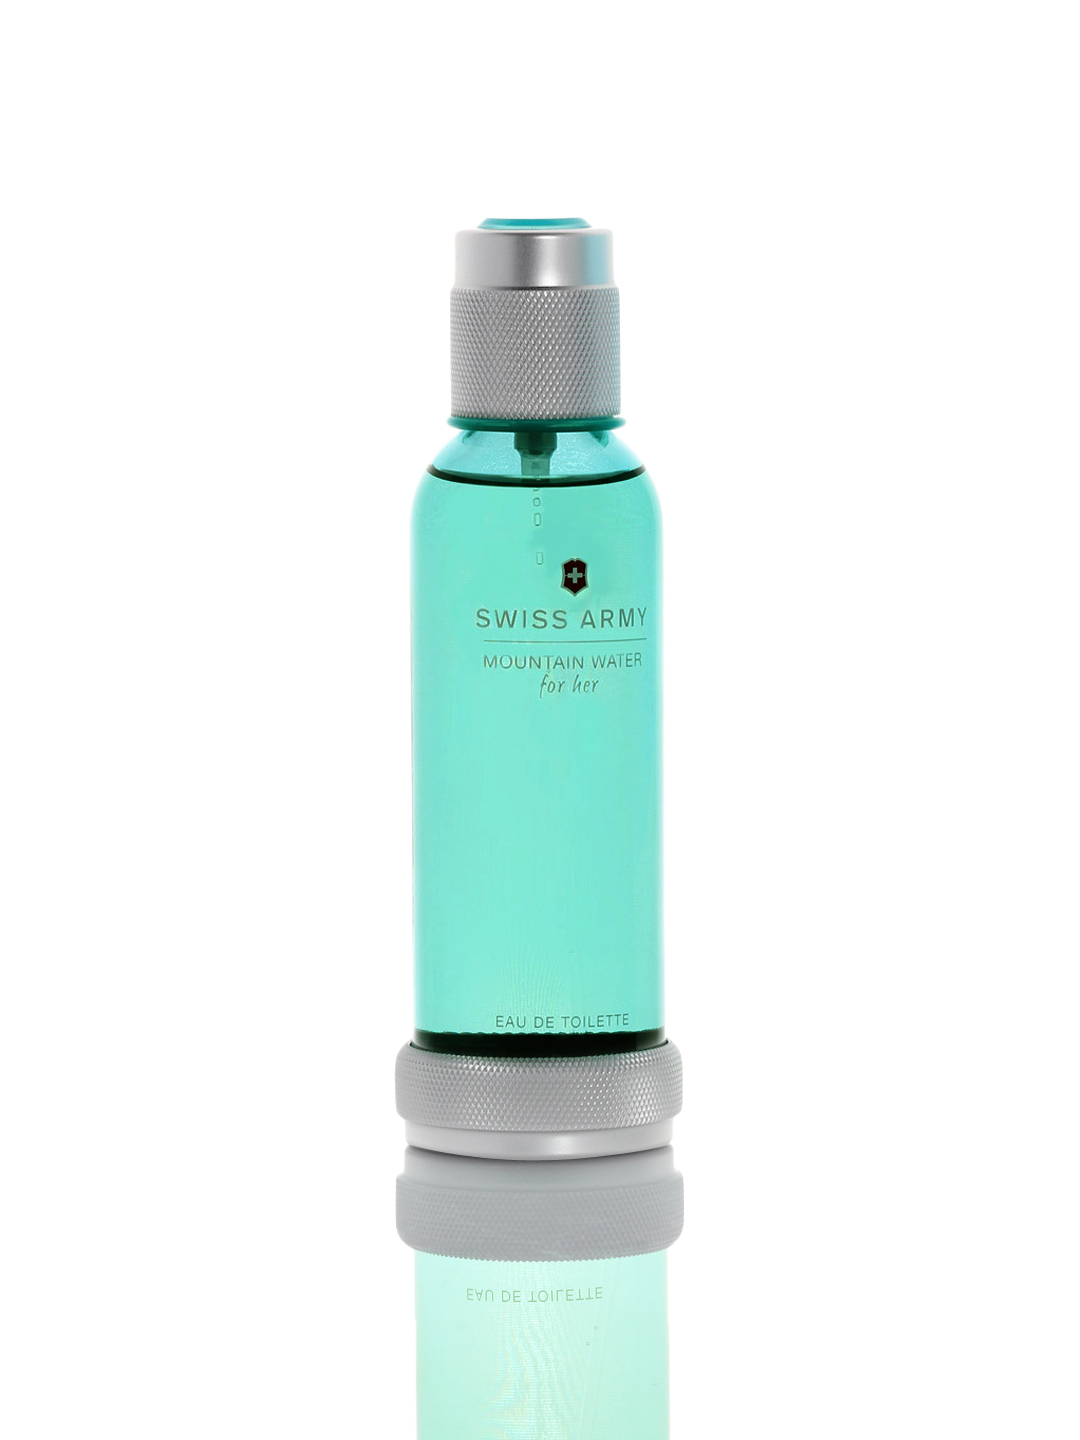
Swiss Army Women Mountain Water Perfume
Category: Personal Care / Fragrance / Perfume and Body Mist
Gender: Women
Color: Green
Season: Spring 2017
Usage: Casual